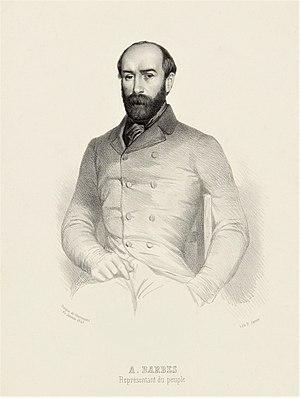
La monarchie de Juillet est le nom donné au régime politique du royaume de France entre 1830 et 1848. Instaurée le 9 août 1830 après les émeutes dites des « Trois Glorieuses », elle succède à la Restauration. La branche cadette des Bourbons, la maison d’Orléans, accède alors au pouvoir. Louis-Philippe Iᵉʳ n’est pas sacré roi de France mais intronisé roi des Français. Son règne, commencé avec les barricades de la révolution de 1830, est troublé par plusieurs soulèvements vite maîtrisés, républicains à Paris, légitimiste dans l'Ouest, une tentative avortée de coup d'État bonapartiste à Strasbourg, qui ne remettent guère en cause la paix intérieure. La monarchie de Juillet, qui a été celle d’un seul roi, fait suite à la monarchie dite « conservatrice » que constitue la Restauration entre 1814 et 1830. Plus libérale que celle qui la précède, elle est marquée par une renonciation à la monarchie absolue de droit divin et un louvoiement permanent entre les factions parlementaires du « mouvement » et de la « résistance ». Louis-Philippe définit lui-même sa politique comme celle du « juste milieu ».
Le boulevard Barbès est un boulevard du 18ᵉ arrondissement de Paris, créé en 1867 dans le cadre des transformations de Paris sous le Second Empire.
Armand Barbès, né le 18 septembre 1809 à Pointe-à-Pitre et mort le 26 juin 1870 à La Haye, est un militant républicain français, opposant à la monarchie de Juillet.